Bad Moon Rising (Bishop novel)

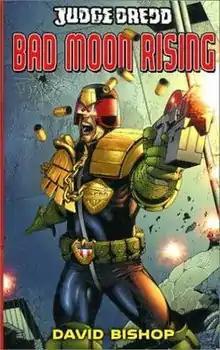

Bad Moon Rising (2004) is an original novel written by David Bishop and based on the long-running British science fiction comic strip "Judge Dredd". It is Bishop's fourth "Judge Dredd" novel.